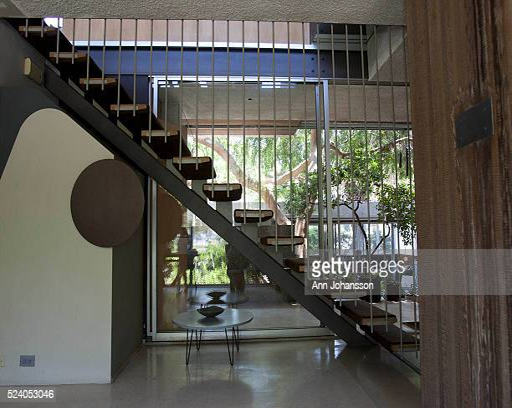
the entry at the house is photographed